Dynamic braking

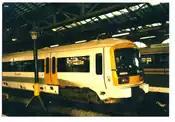
A Connex South Eastern Class 466 EMU at London Blackfriars station in 2006, which has been fitted with dynamic blended braking

Dynamic braking alone is not enough to stop a locomotive, because its braking effect rapidly diminishes below about . Therefore, it is always used in conjunction with another form of braking, such as an air brake. The use of both braking systems at the same time is called blended braking. Li-ion batteries have also been used to store energy for use in bringing trains to a complete halt.